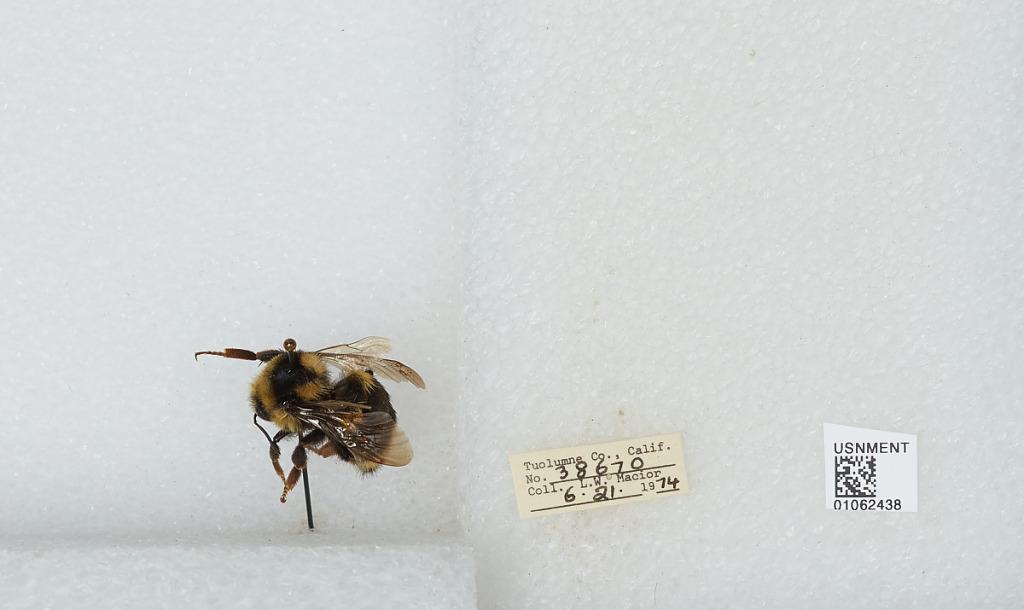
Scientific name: Bombus bifarius nearcticus
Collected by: L. Macior
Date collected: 1974-6-21
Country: United States
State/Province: California
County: Tuolumne
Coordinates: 38.02, -119.94